Saint-Adrien, Côtes-d'Armor

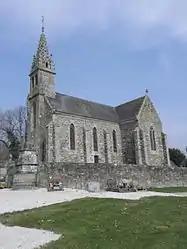
The church in Saint-Adrien

Saint-Adrien is a commune in the Côtes-d'Armor department of Brittany in northwestern France.